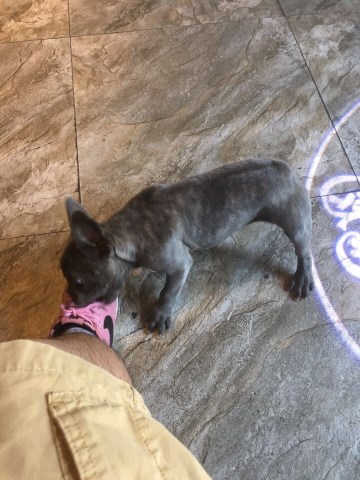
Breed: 1121-n000002-French_bulldog